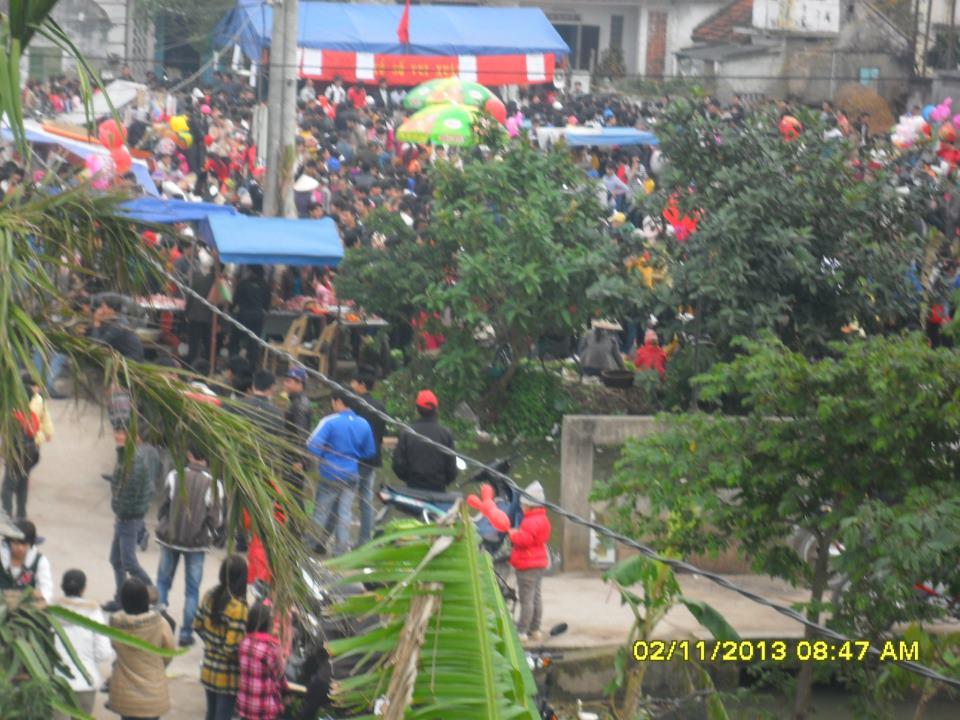
đây là hình ảnh thể hiện sự đông đúc của một khu chợ